Elton John AIDS Foundation Academy Award Party

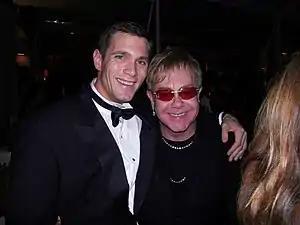
Elton John and Christopher McDaniel at the 2009 Oscar party

The Elton John AIDS Foundation Academy Award Party is one of the annual parties held in Los Angeles following the Academy Awards ceremony the same evening. The first party was held in February 1993 at Maple Drive Restaurant and raised $300,000. It had been produced by Patrick Lippert, an AIDS activist who died of the disease just months later. In recent years it has been held at the Pacific Design Center and was attended by 650 people in 2009. It is hosted by Elton John and the AIDS Foundation, and is one of the most high-profile parties in the Hollywood film industry, particularly for people of British origin working in Hollywood films or the entertainment industry. The annual party contributes to the foundation fund by its high priced ticket sales which are given by invitation only ($3500 or £2400 as of 2009) and a celebrity auction. The 2010 party raised over $8 million or £4 million.